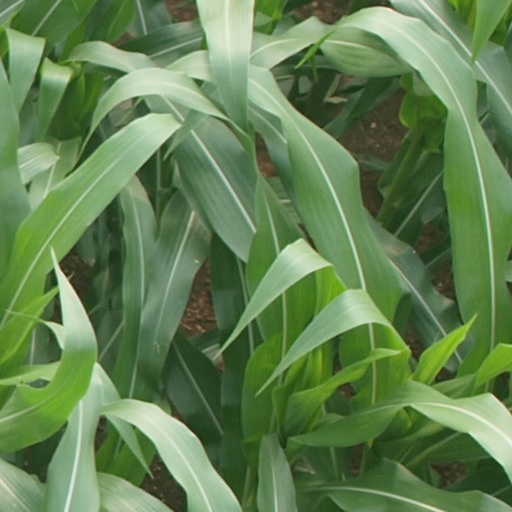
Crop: maize; corn